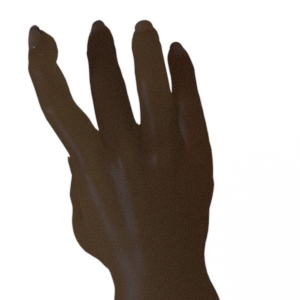
Label: paper